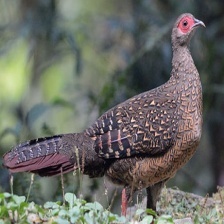
Species: SWINHOES PHEASANT
Scientific name: LOPHURA SWINHOII